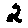
Label: 2